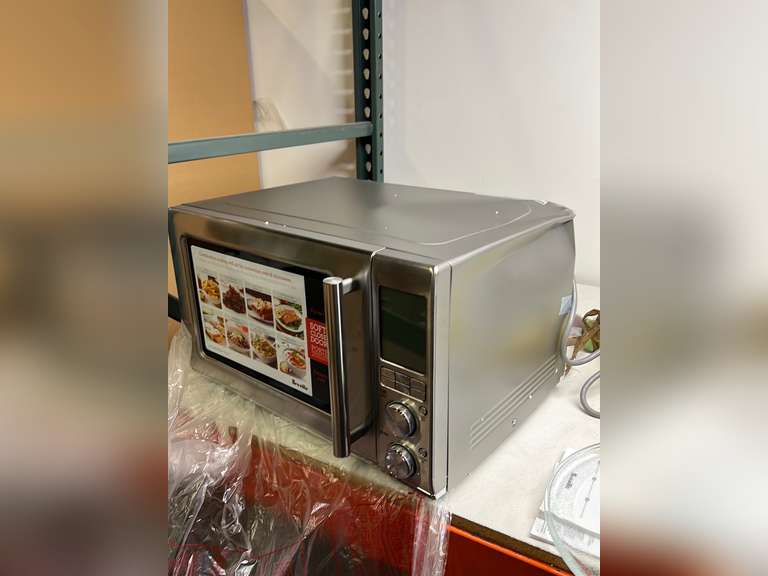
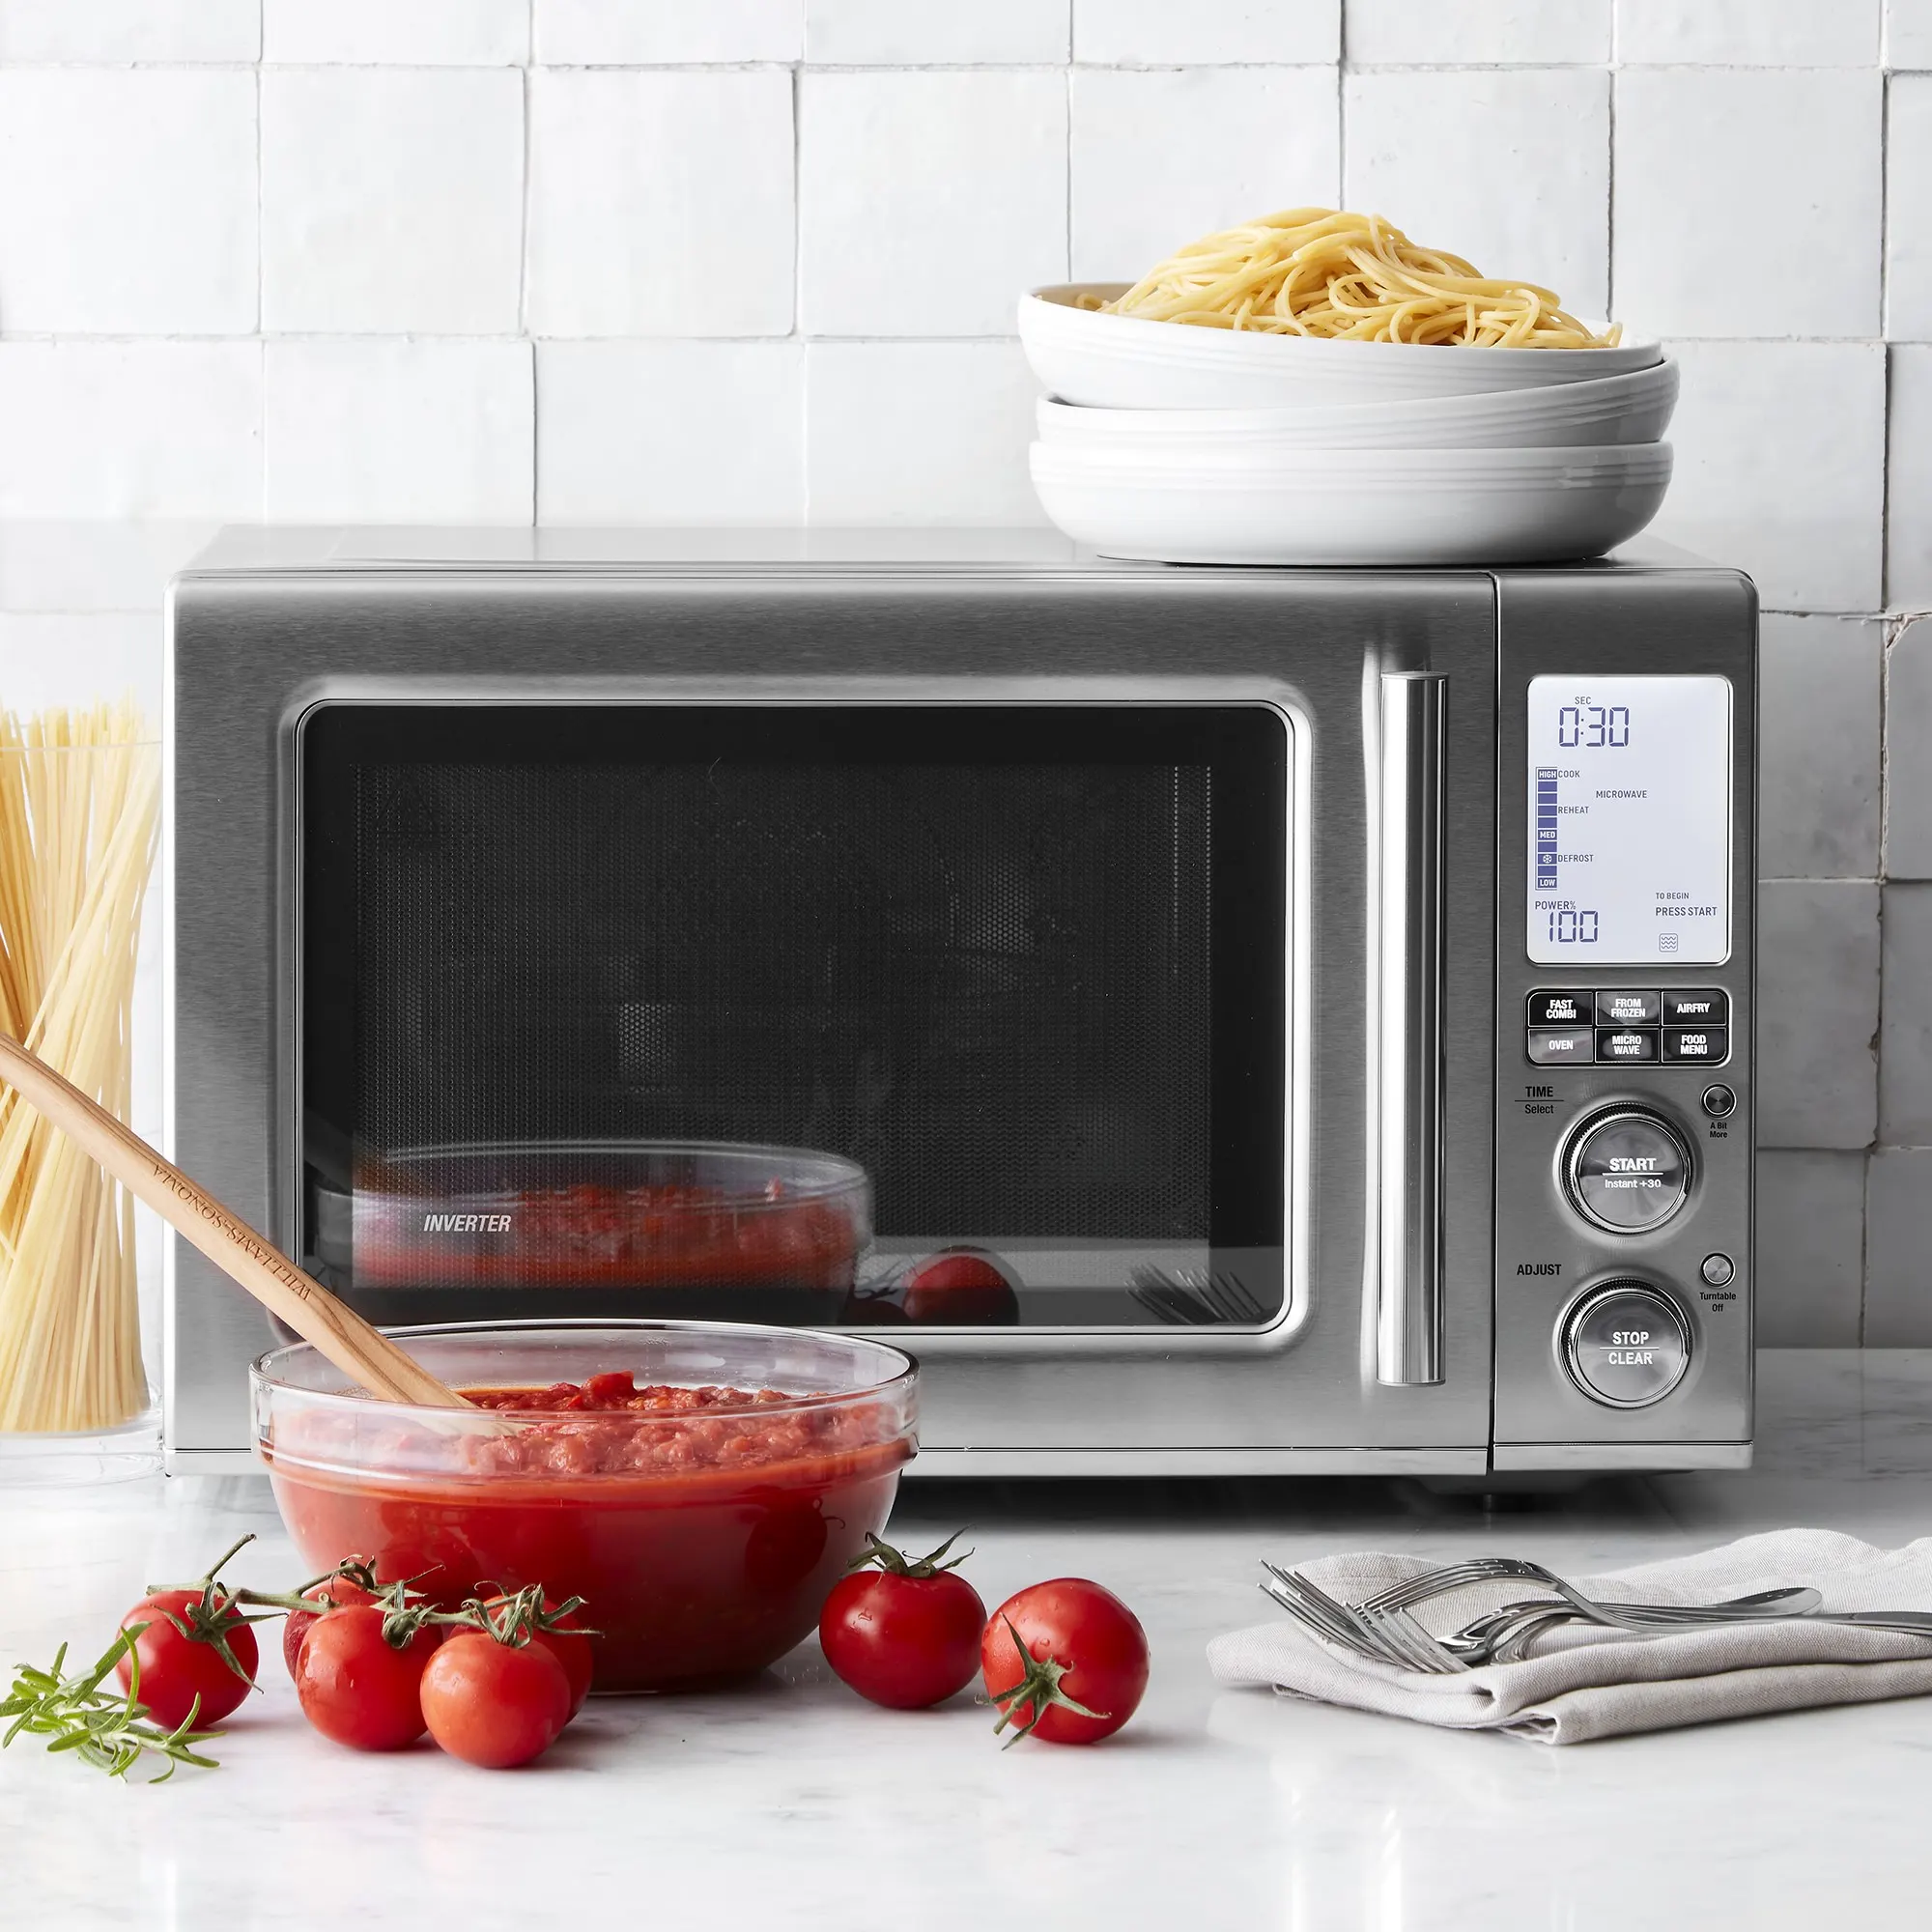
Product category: misc
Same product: yes